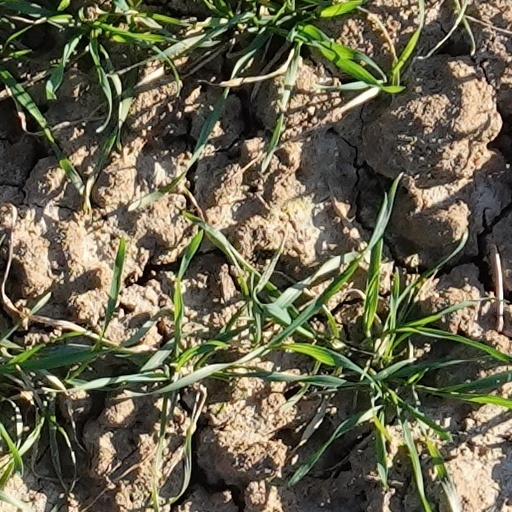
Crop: wheat